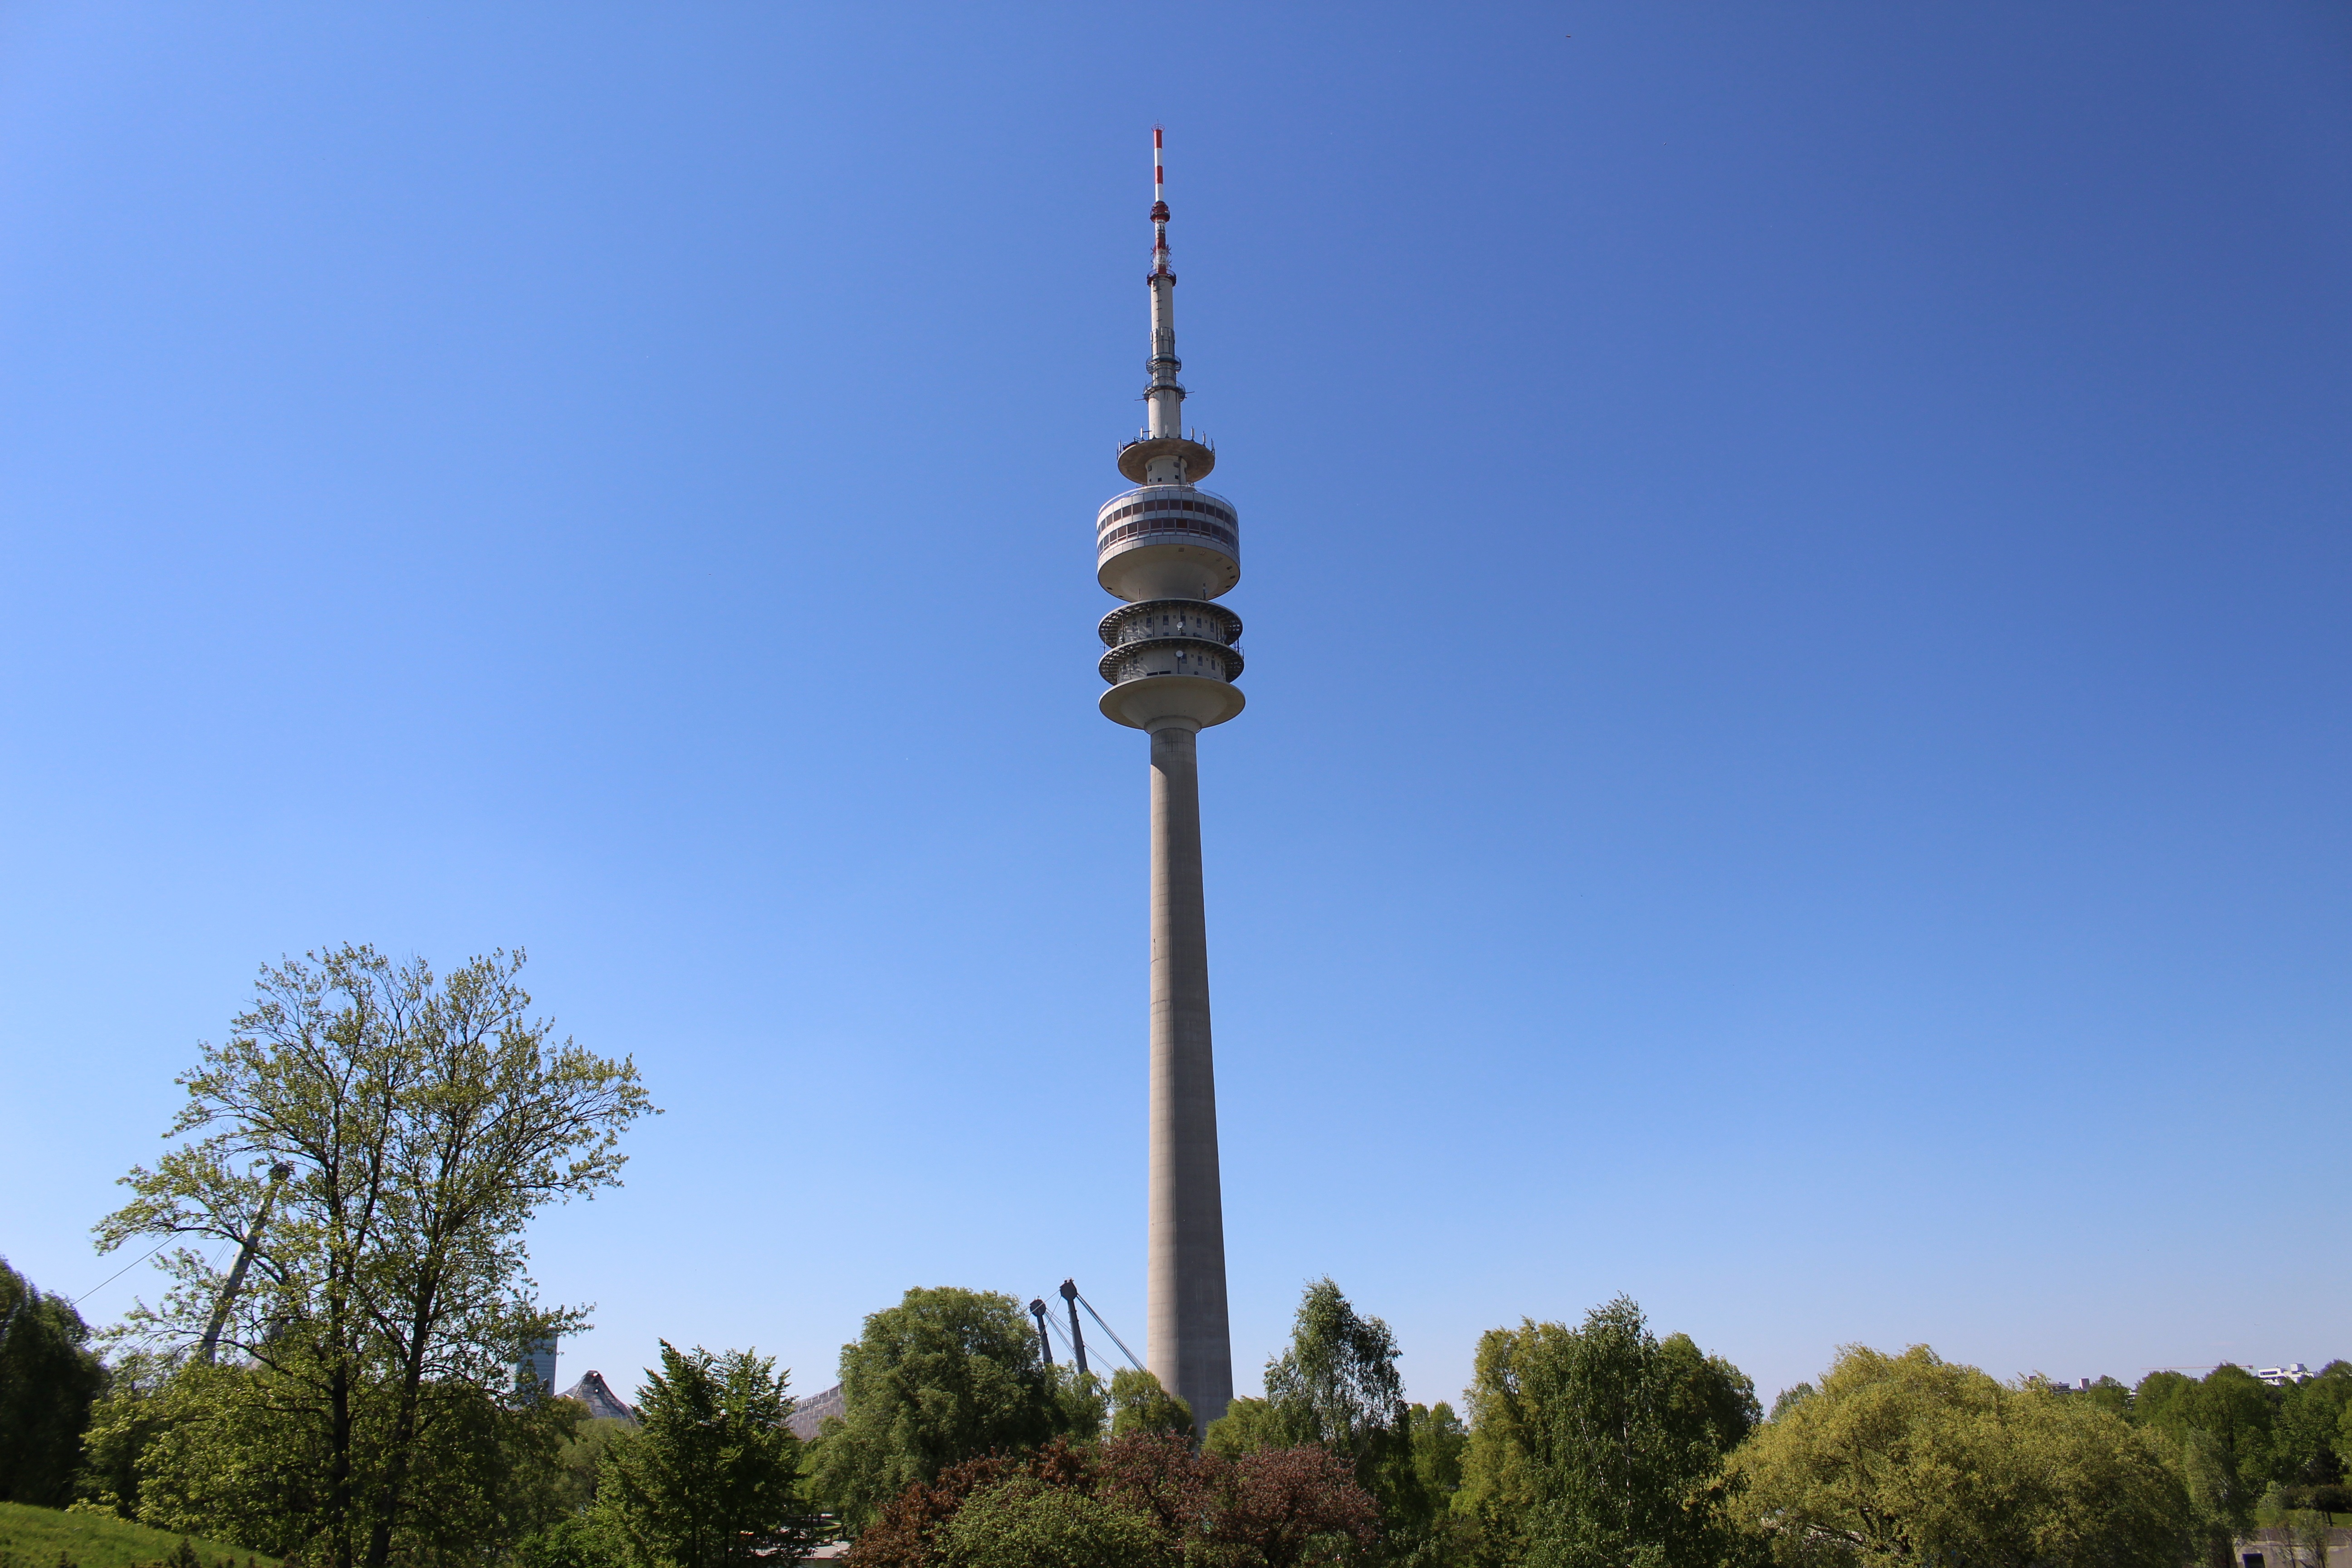
sky, city, tower, park, landmark, street light, spire, outlook, germany, bavaria, top, munich, pagoda, cities, olympia tower, olympic park